Hawaii Youth Symphony

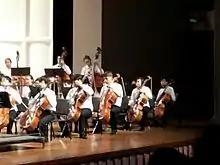
Concert Orchestra Cellos and Basses

The Hawaii Youth Symphony, is Divided into four sections, the Hawaii Youth Symphony Academy, String Program, Symphony Program, and Summer Program.